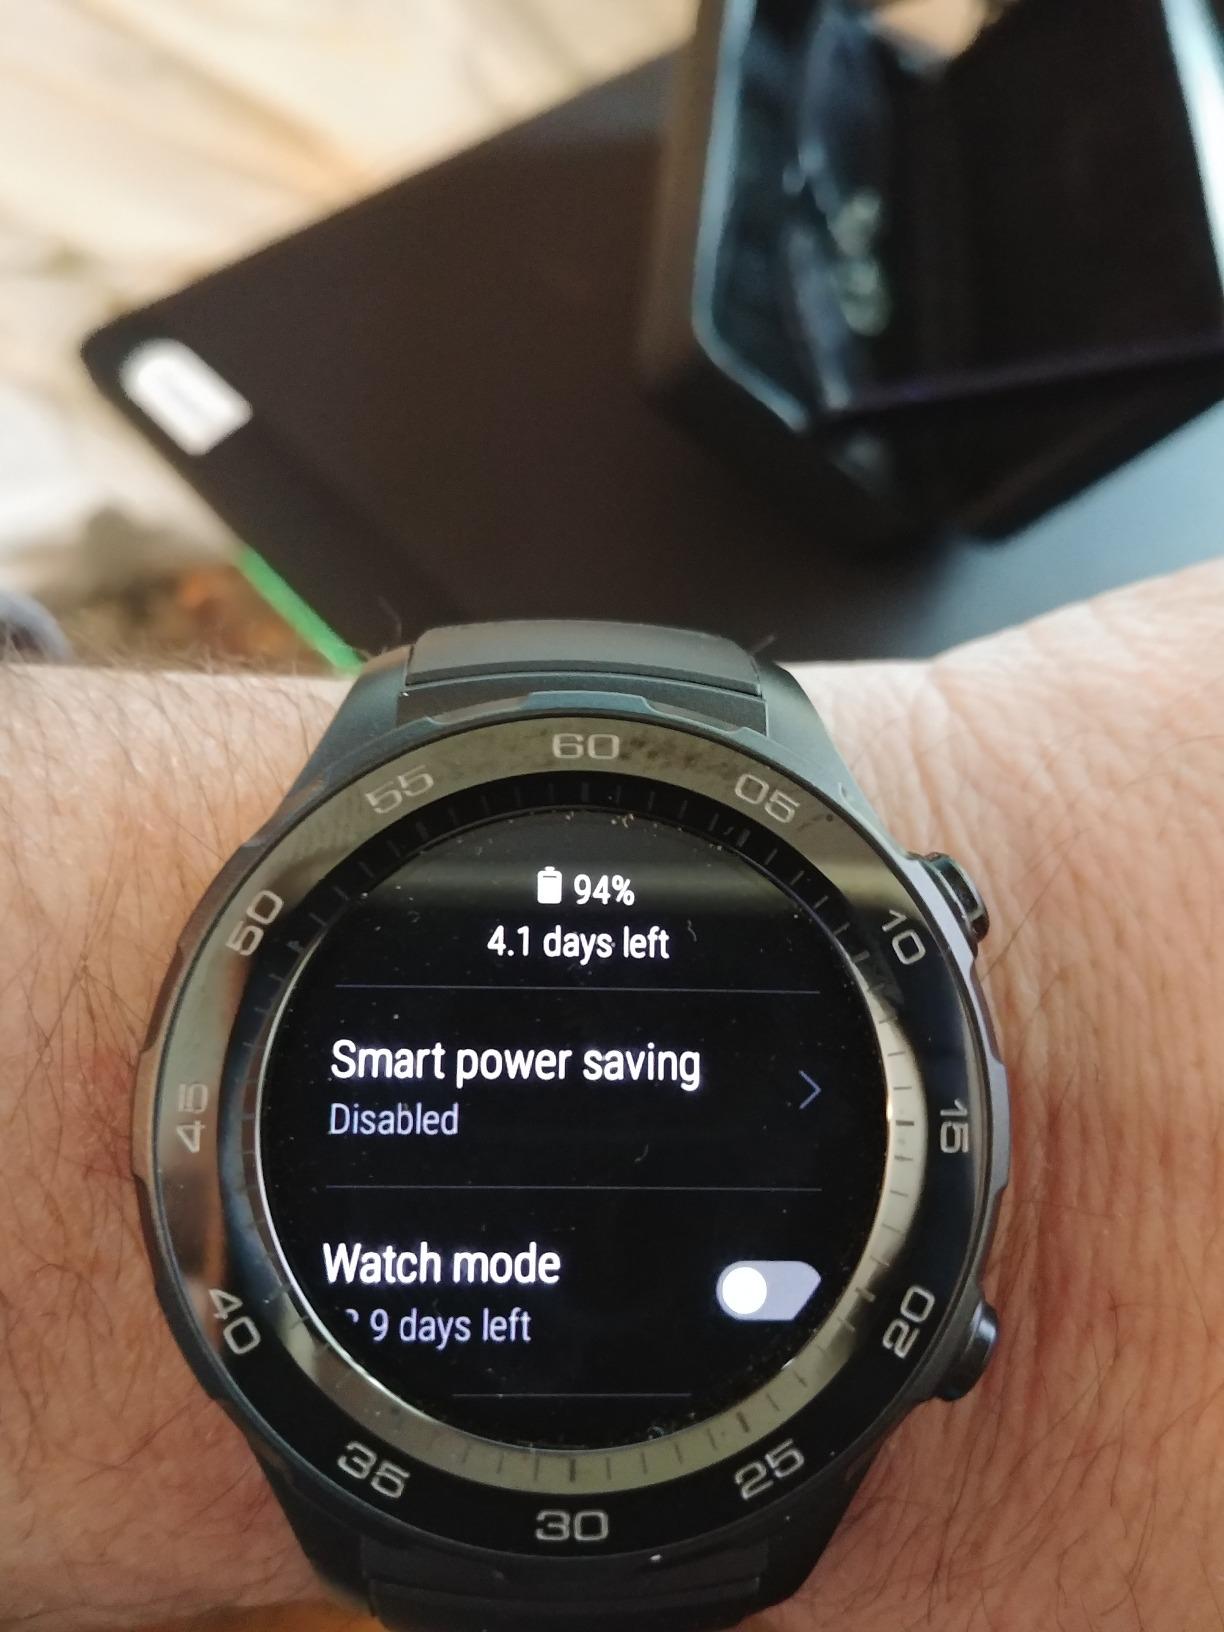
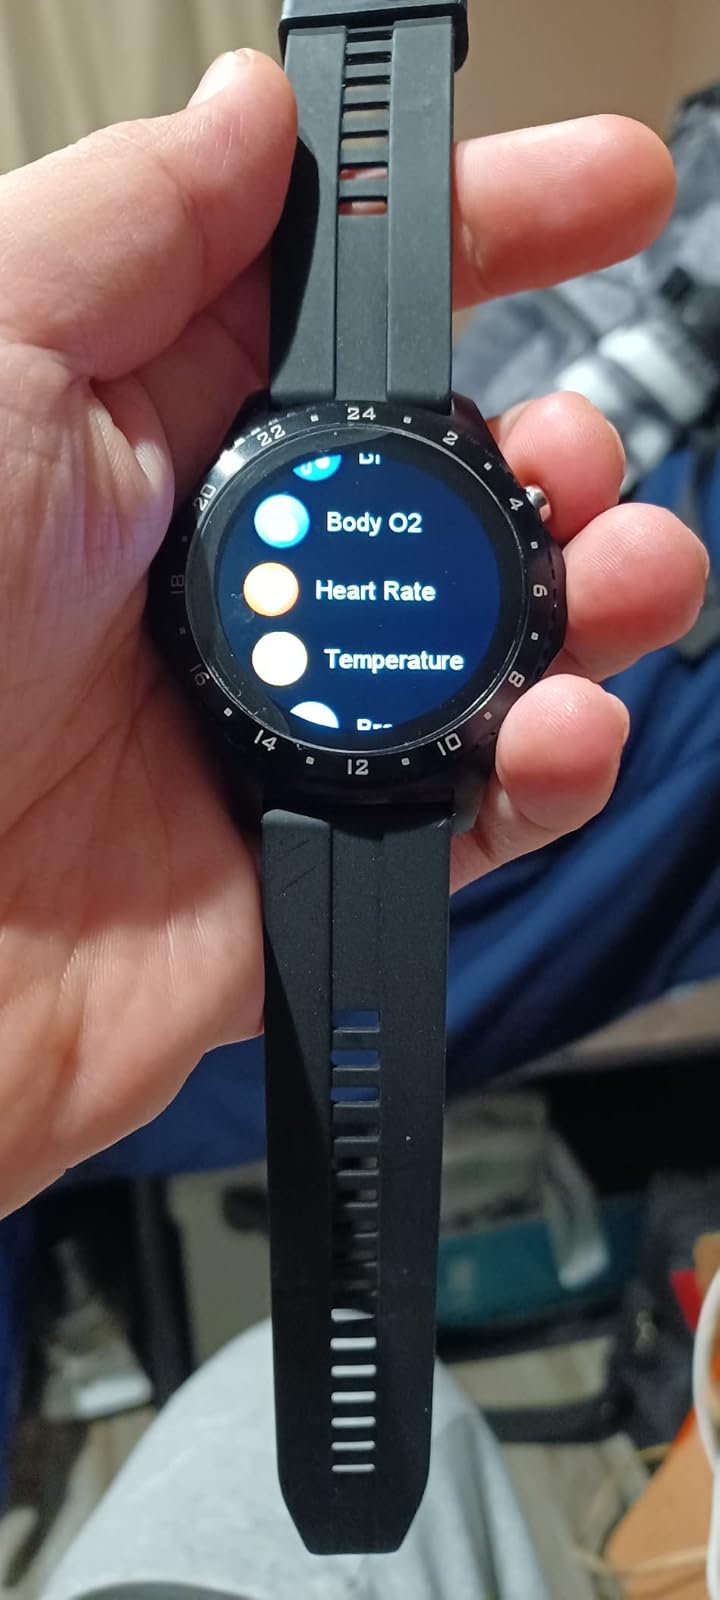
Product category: smartwatch
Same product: no